Shrek

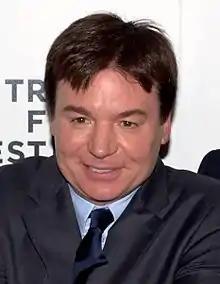
Mike Myers was re-cast as Shrek after Chris Farley's death.

Chris Farley was initially hired to voice Shrek, and he had recorded nearly all of the dialogue for the character, but died before completing the project. According to David Spade, Farley only had 5 days of voice work left to perform; Farley's brother John was asked if he would come in and finish the remaining lines, but he refused. A story reel featuring a sample of Farley's recorded dialogue was leaked to the public in August 2015. DreamWorks then re-cast the voice role to Mike Myers, who insisted on a complete script rewrite, to leave no traces of Farley's version of Shrek. According to Myers, he wanted to voice the character "for two reasons: I wanted the opportunity to work with Jeffrey Katzenberg; and [the book is] a great story about accepting yourself for who you are."